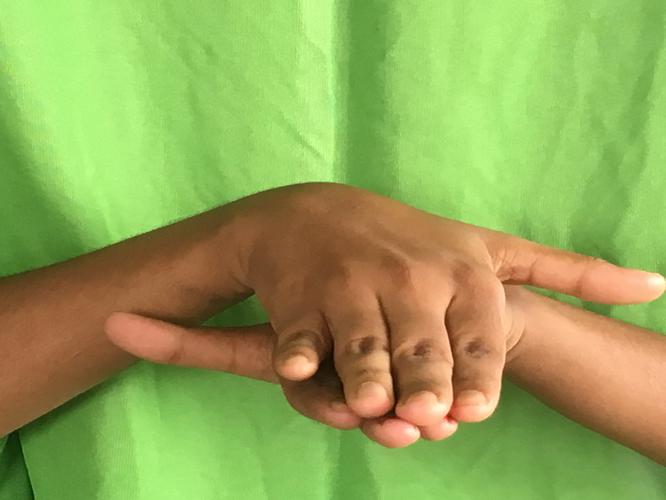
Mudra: Matsya
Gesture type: double_hand